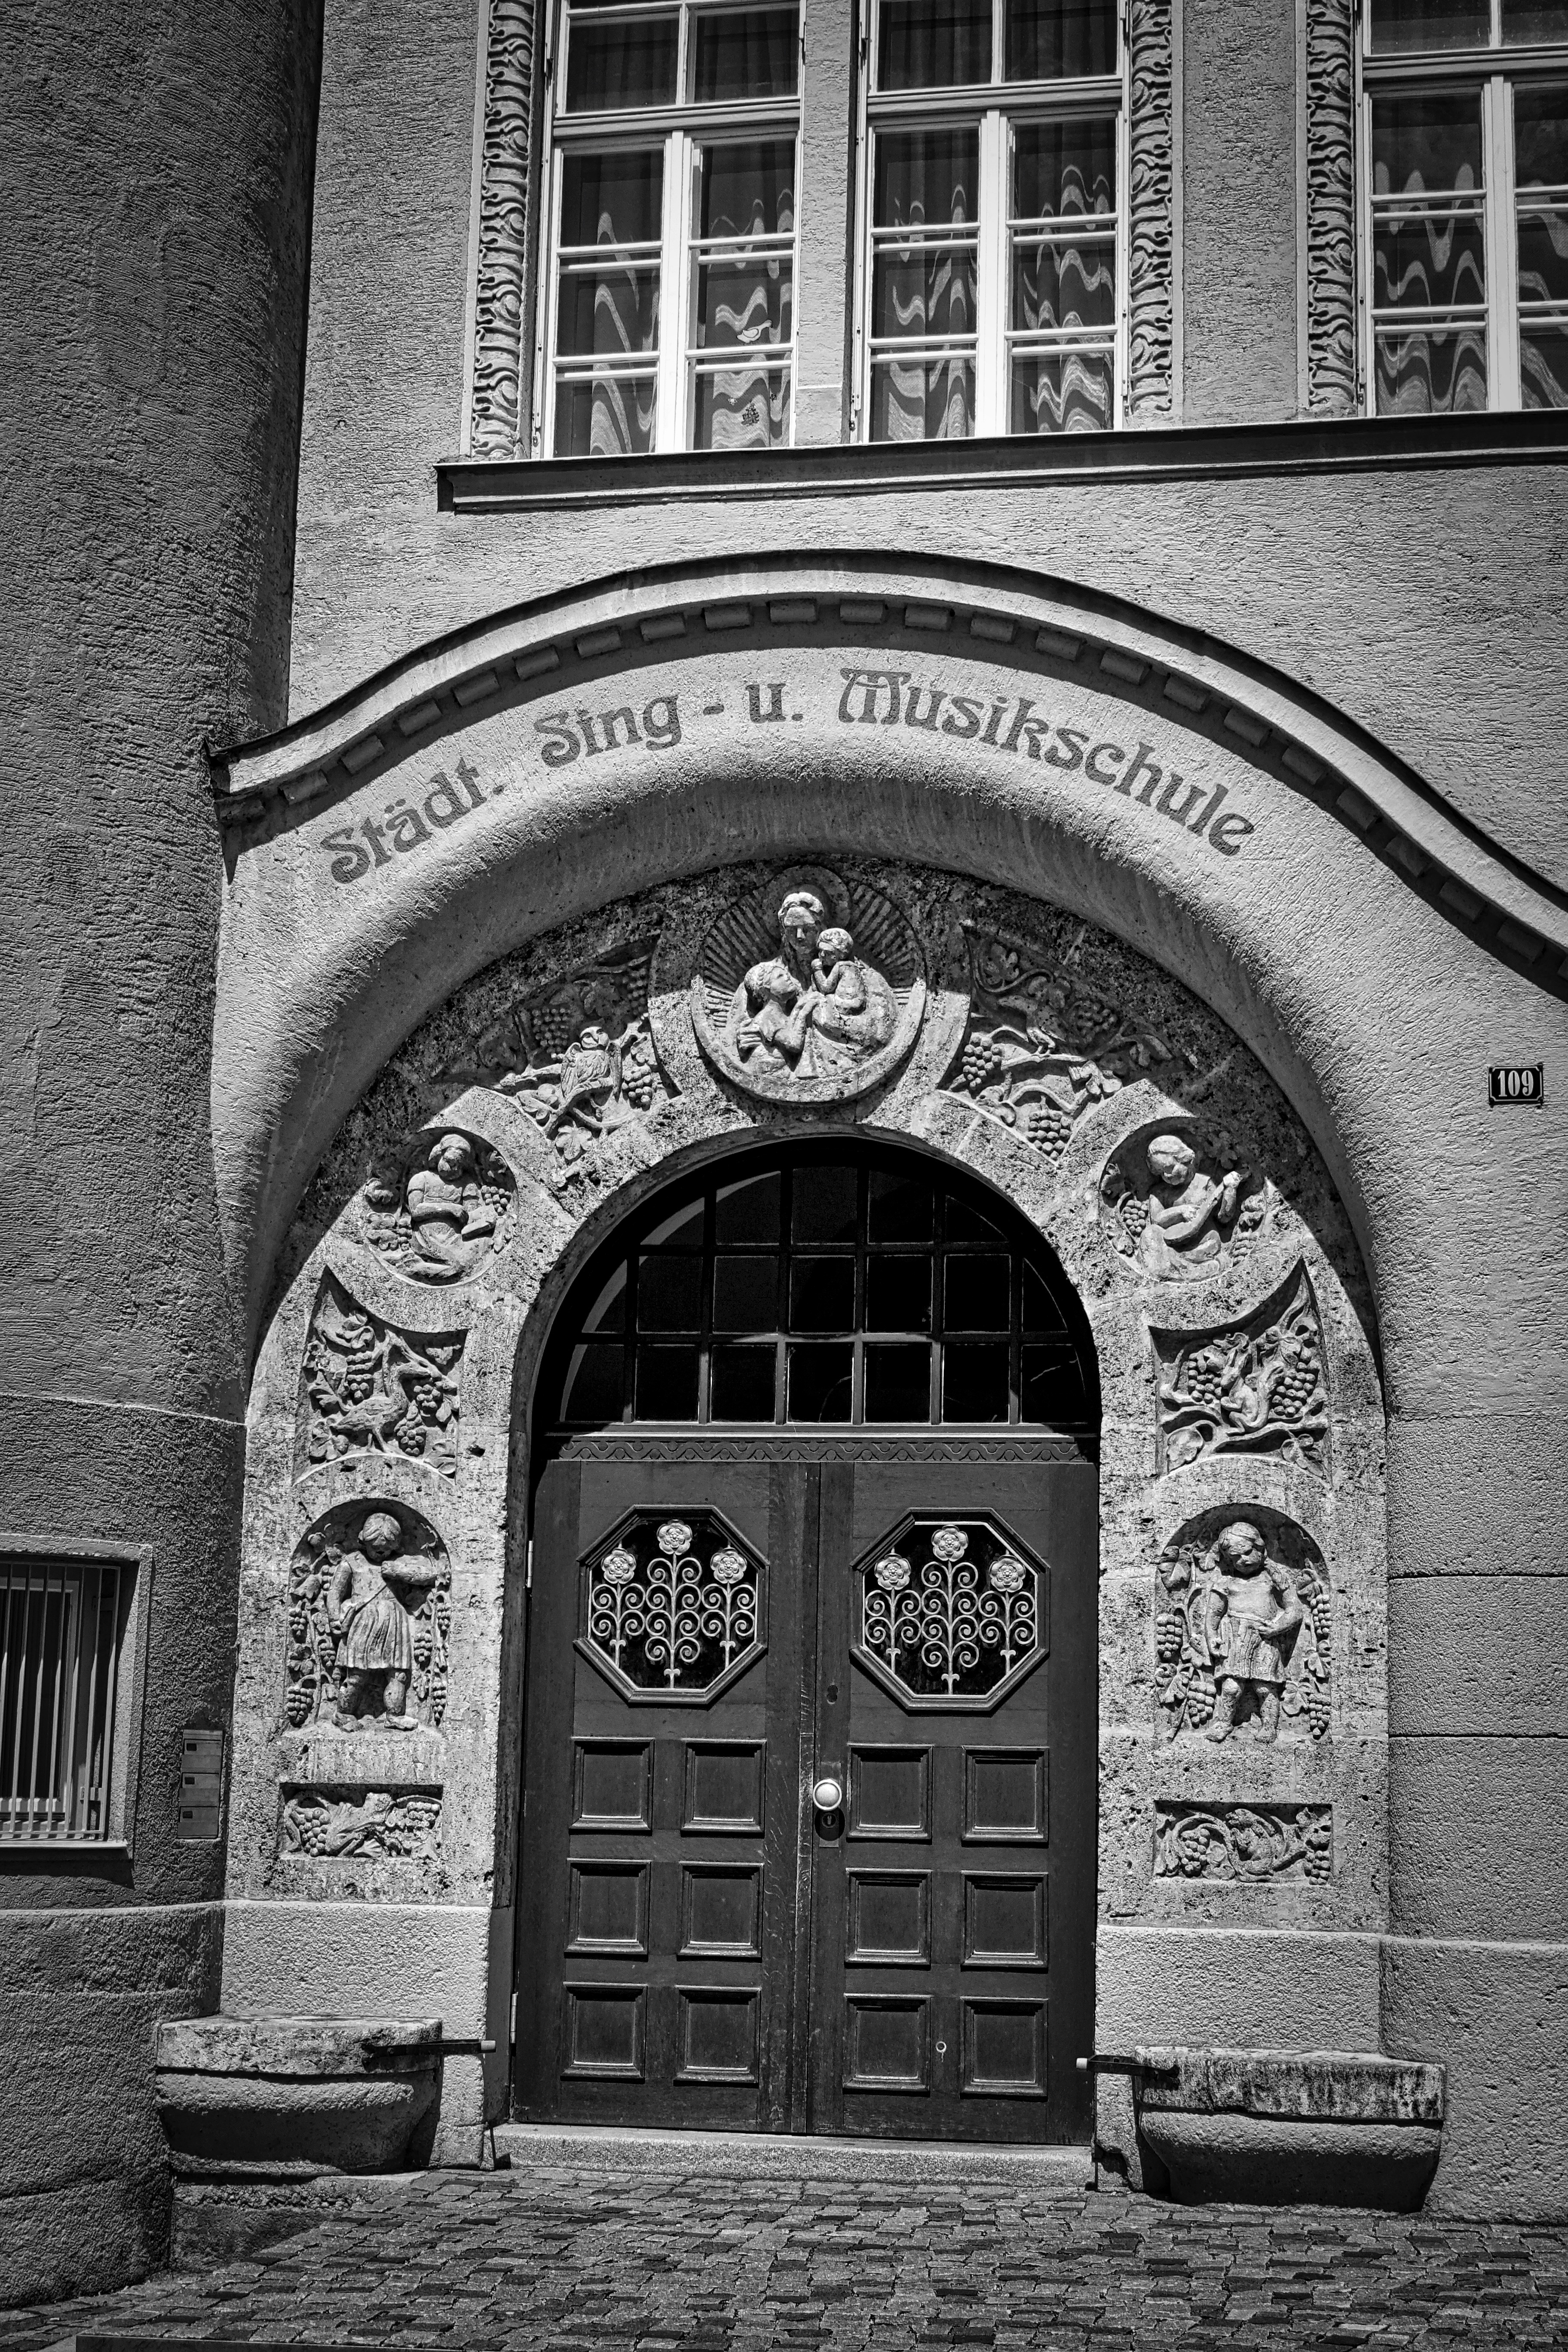
black and white, architecture, white, window, building, stone, arch, decoration, entrance, facade, church, black, monochrome, gate, brick, security, place of worship, symmetry, synagogue, history, shape, monochrome photography, ancient history